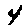
Label: 4